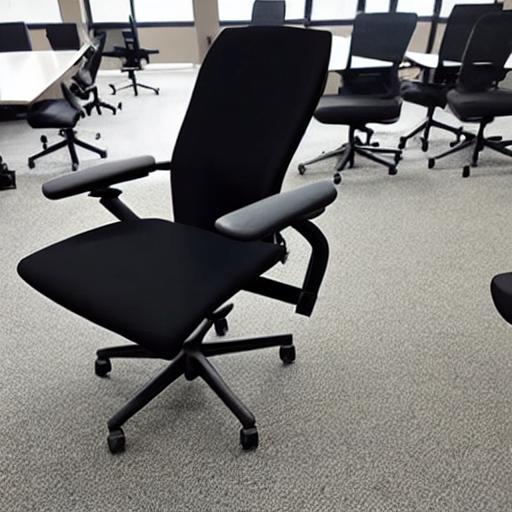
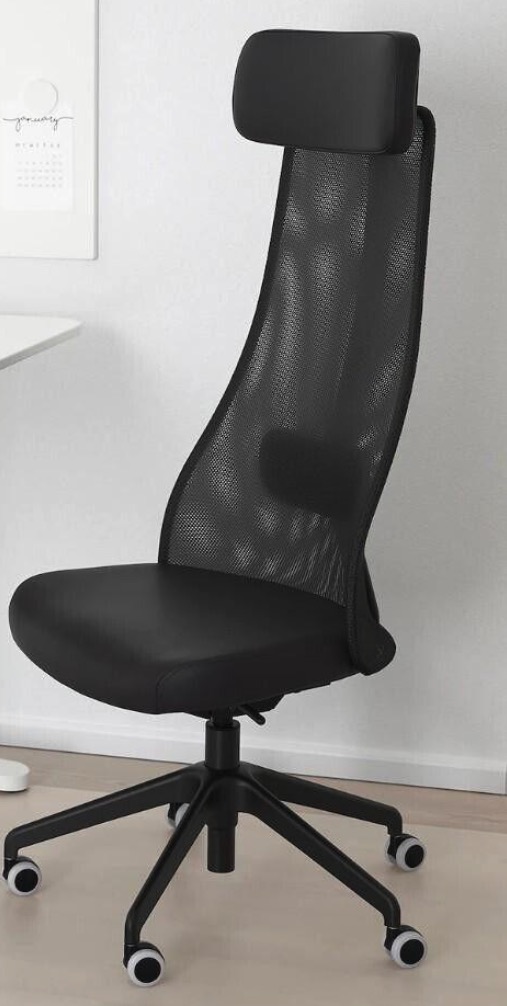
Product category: items_chair
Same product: no